A Arma Escarlate

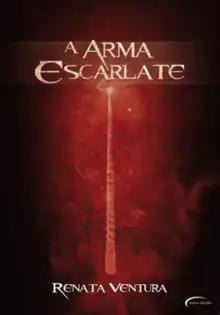
Book cover.

A Arma Escarlate (English: The Scarlet Weapon) is a 2011 fantasy novel by Brazilian author Renata Ventura and published by Novo Século. The book follows Hugo Escarlate, a boy raised at Favela Santa Marta, Rio de Janeiro, who discovers he is a wizard.